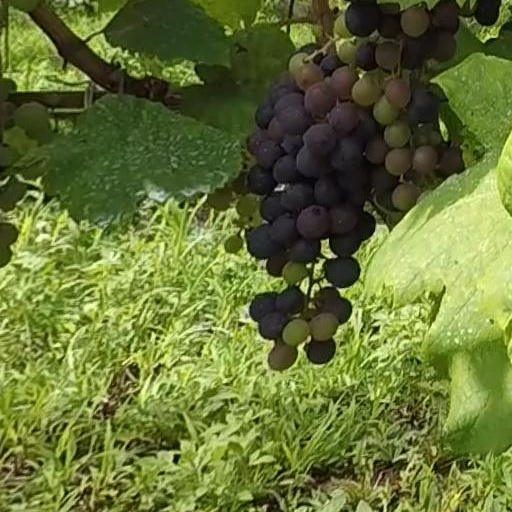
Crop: grape